Ram Teri Ganga Maili

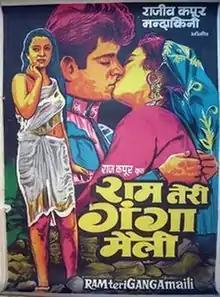
Theatrical release poster

Ram Teri Ganga Maili is a 1985 Indian Hindi-language romantic drama film co-written and directed by Raj Kapoor. The film stars Rajiv Kapoor and Mandakini. The music was composed by Ravindra Jain. It was the last film directed by Kapoor.